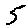
Label: 5